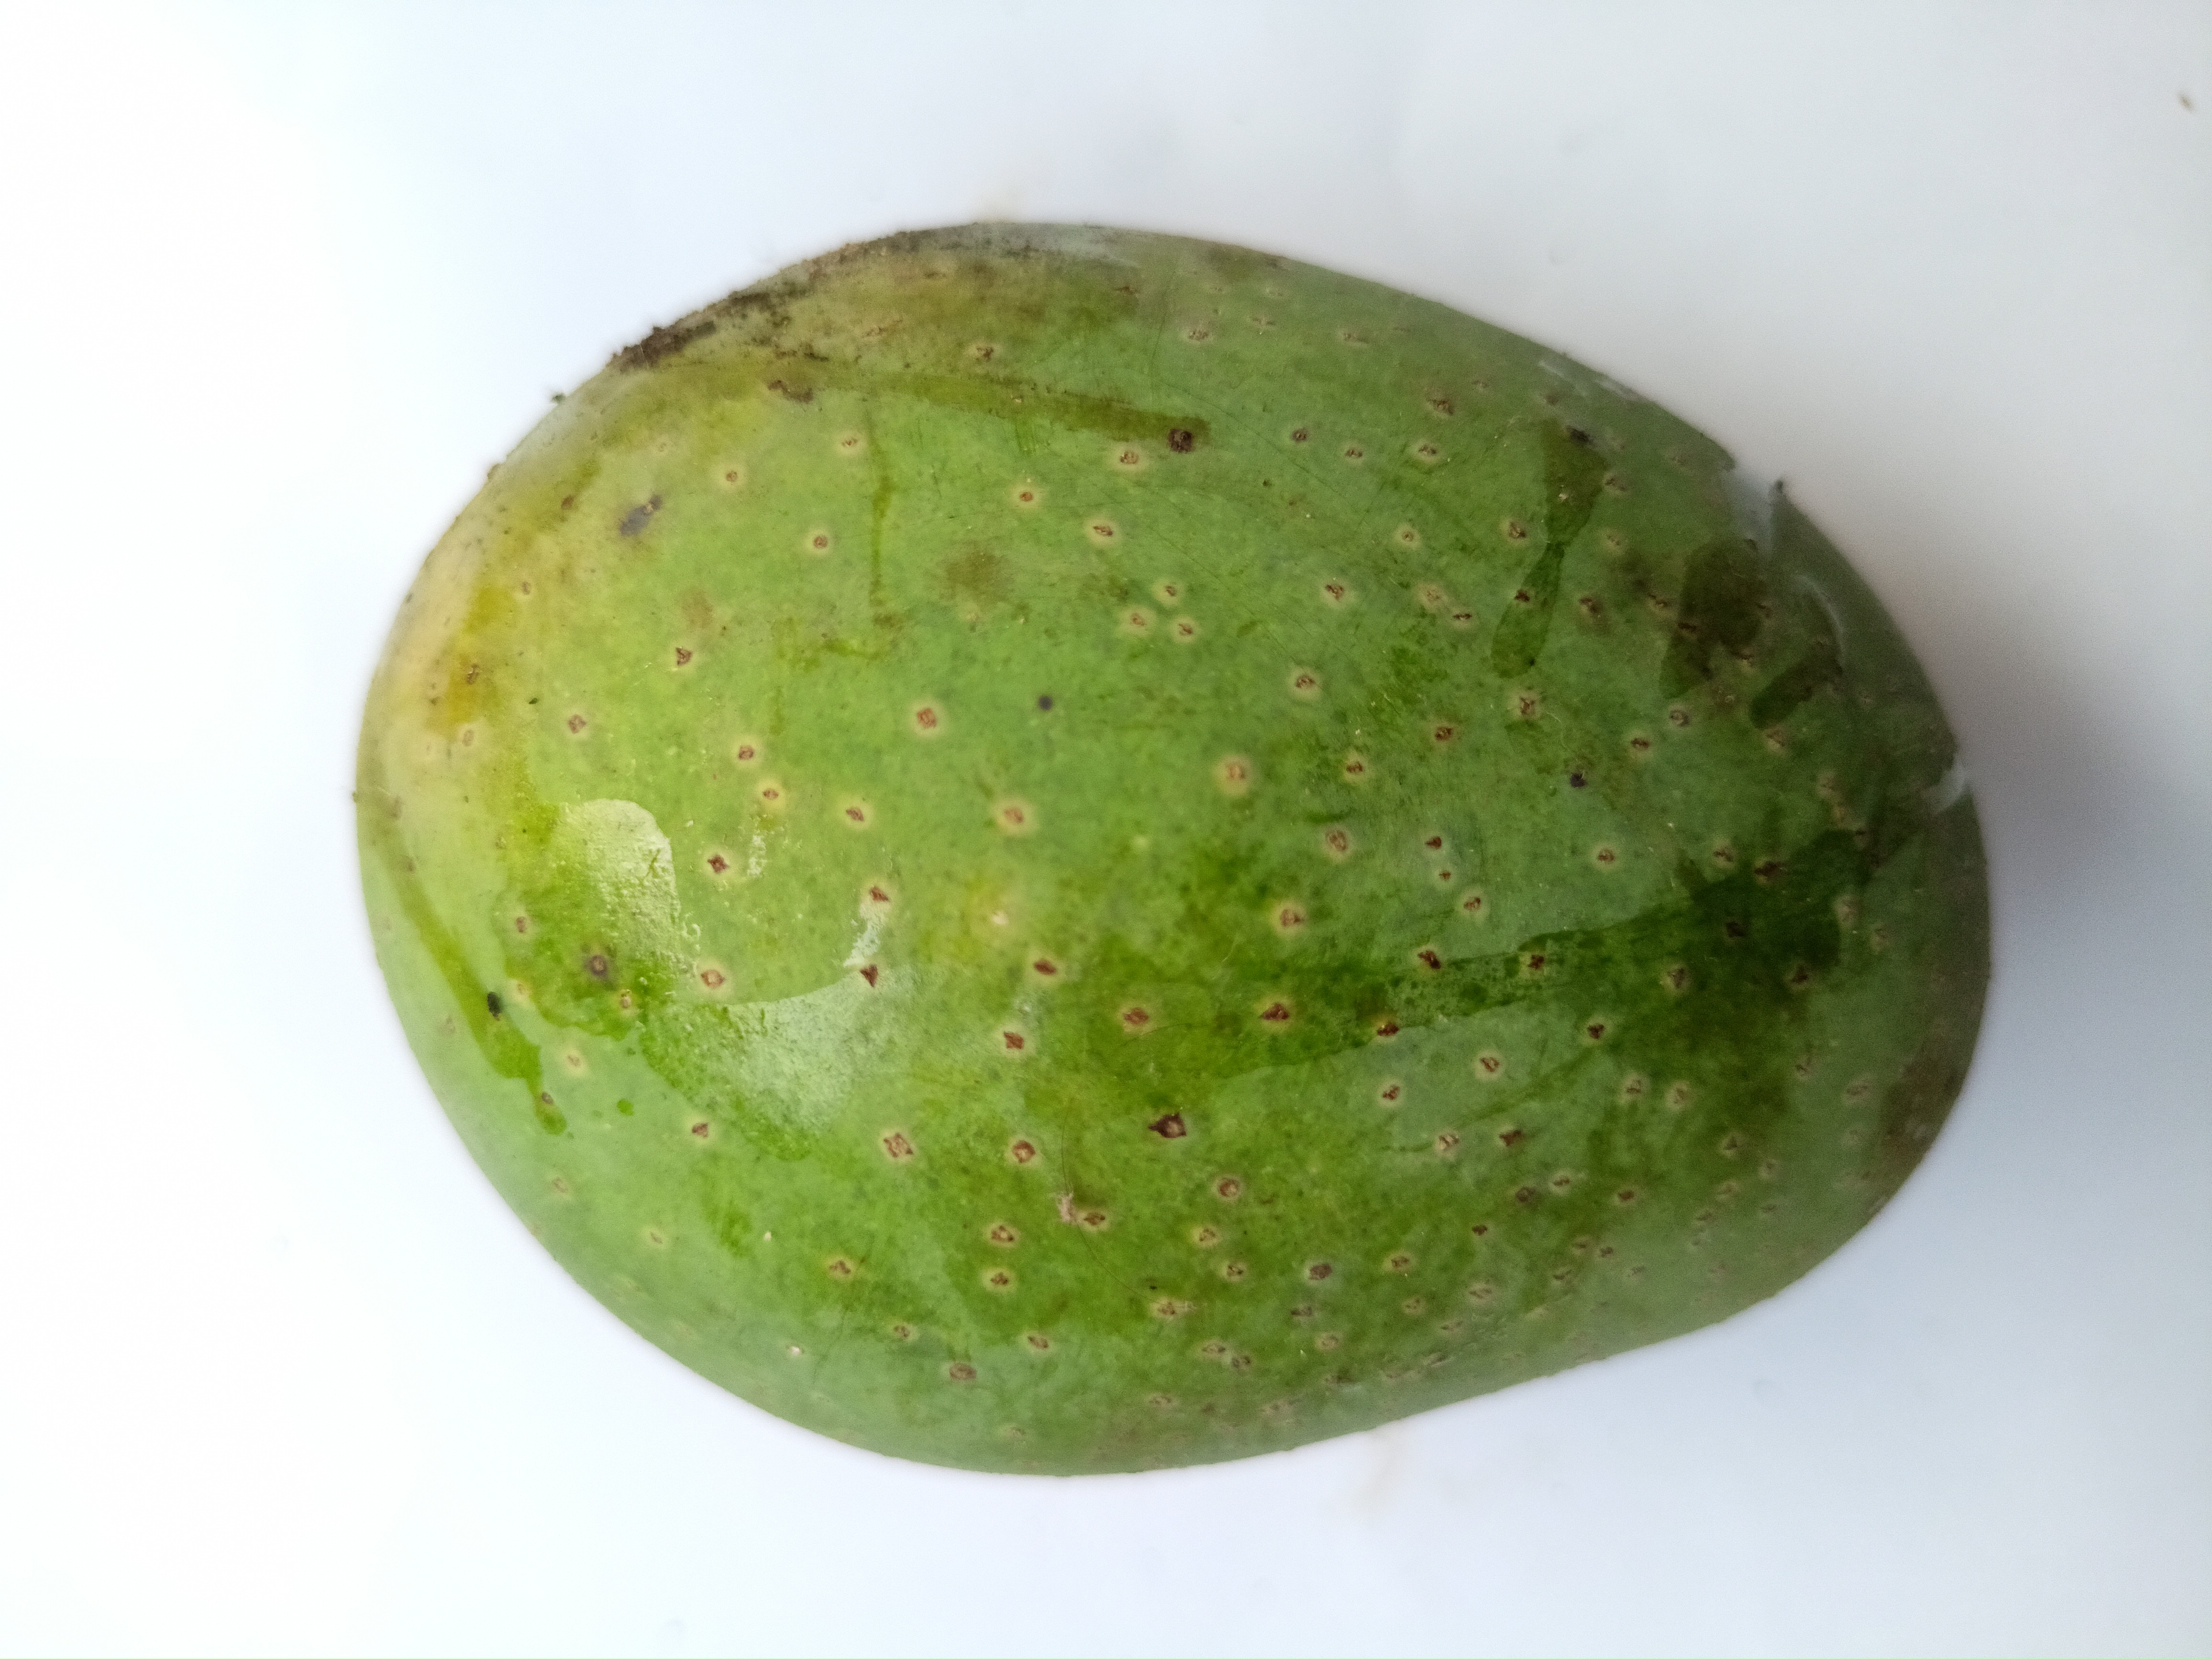
Mango variety: GopalBhog